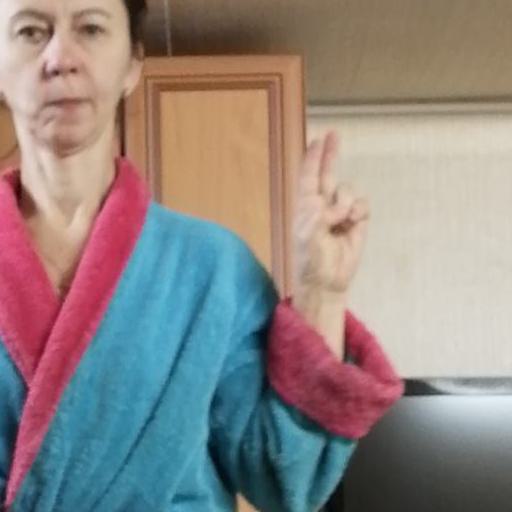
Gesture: two_up